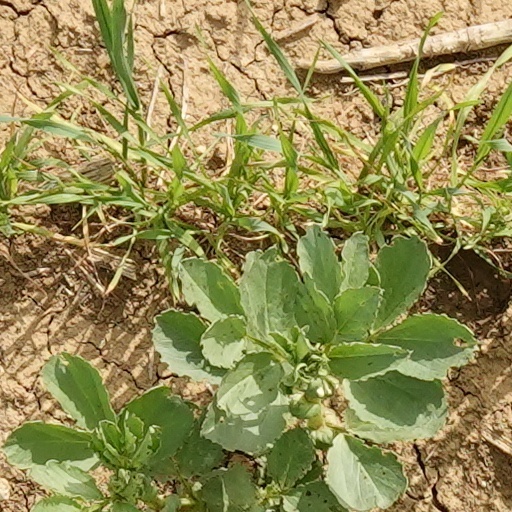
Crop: wheat